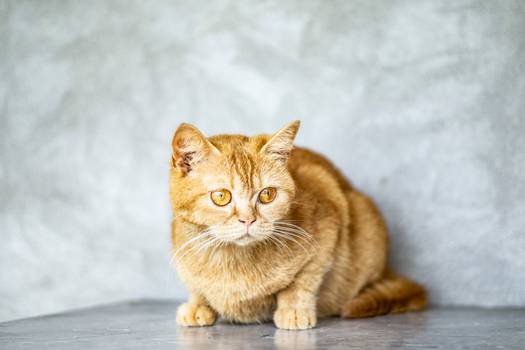
Label: No Watermark